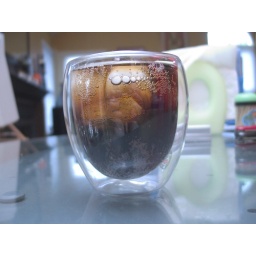
diet dr. pepper in a bodum pavina double wall glass